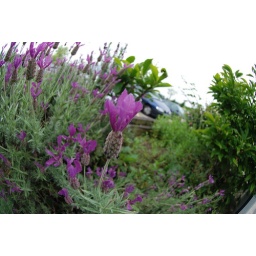
flower in car park